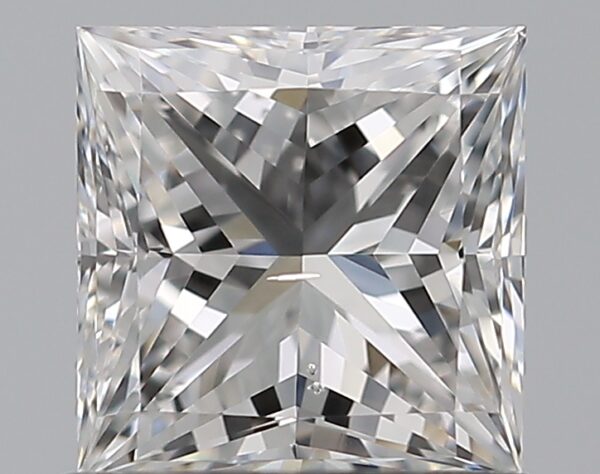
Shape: princess
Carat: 0.72
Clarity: SI1
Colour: E
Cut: EX
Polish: EX
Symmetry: VG
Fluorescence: ST
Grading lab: GIA
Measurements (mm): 4.99 x 4.93 x 3.51